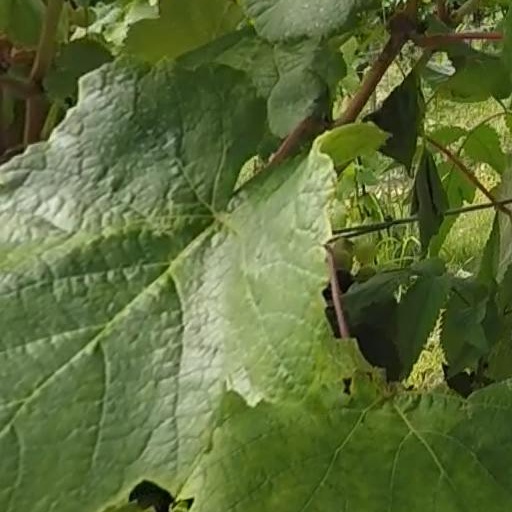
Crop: grape